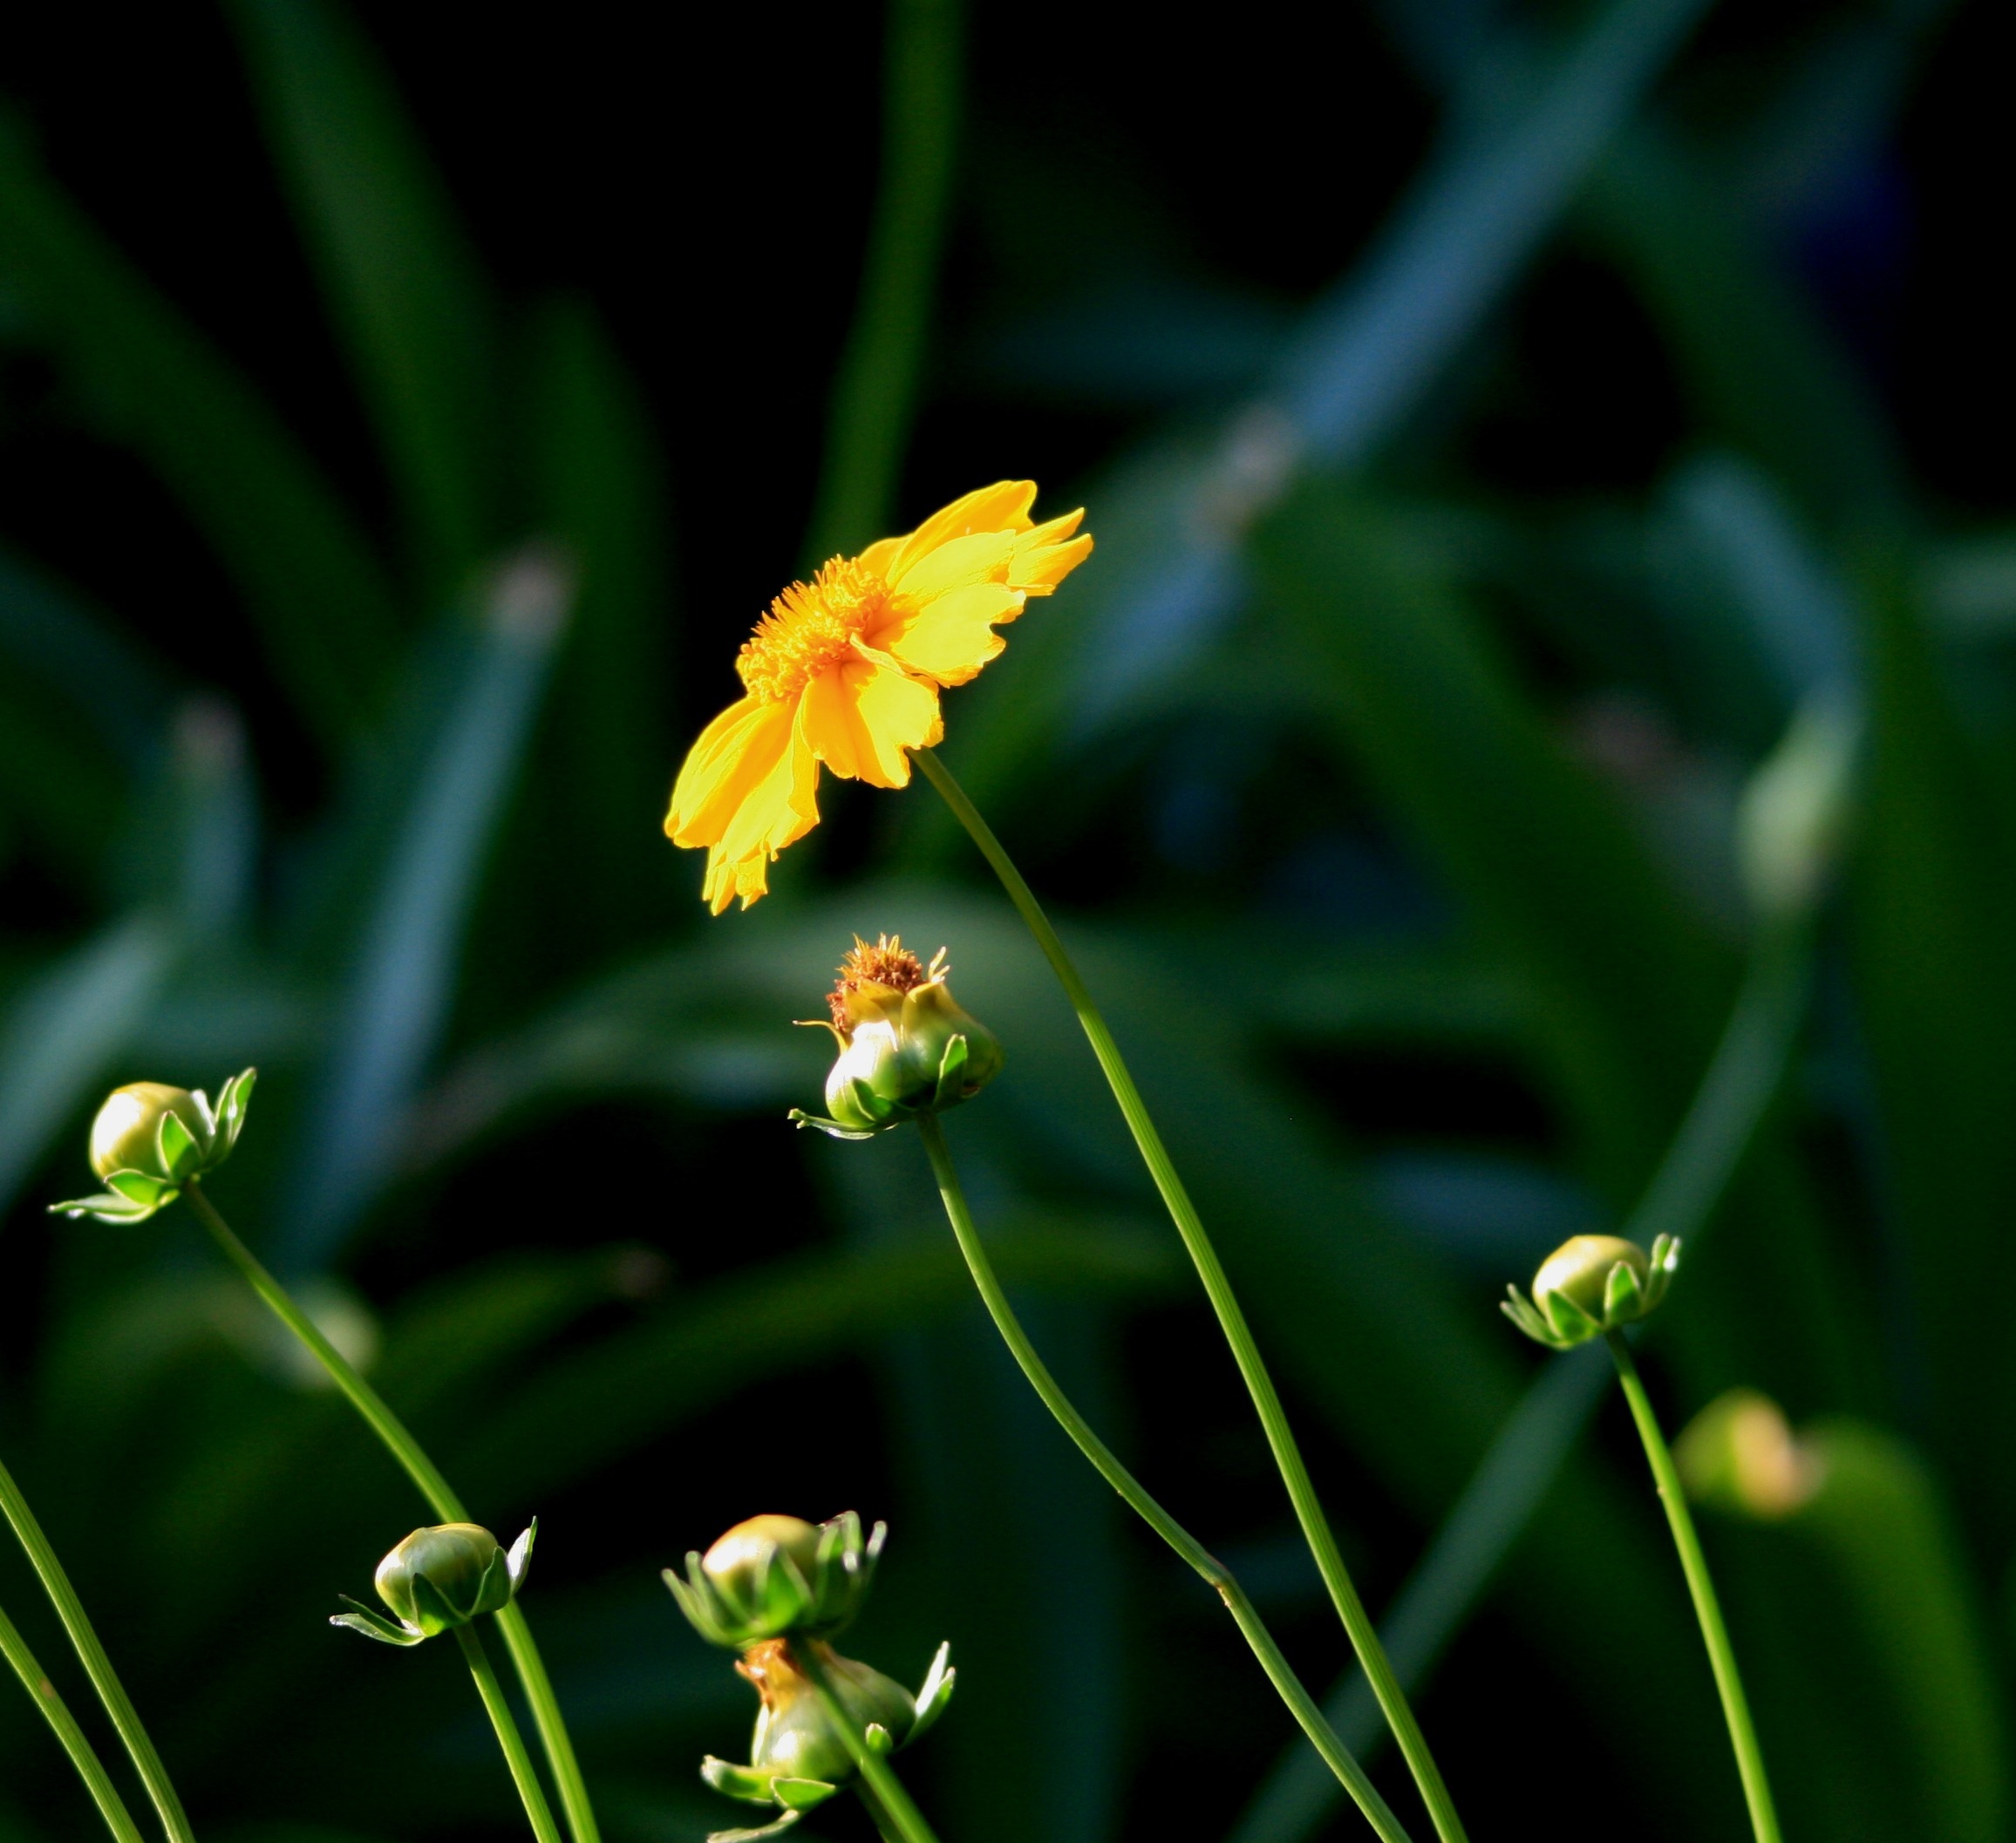
nature, grass, plant, meadow, prairie, sunlight, flower, daisy, green, botany, yellow, garden, flora, wildflower, long, single, stems, buds, macro photography, flowering plant, plant stem, land plant